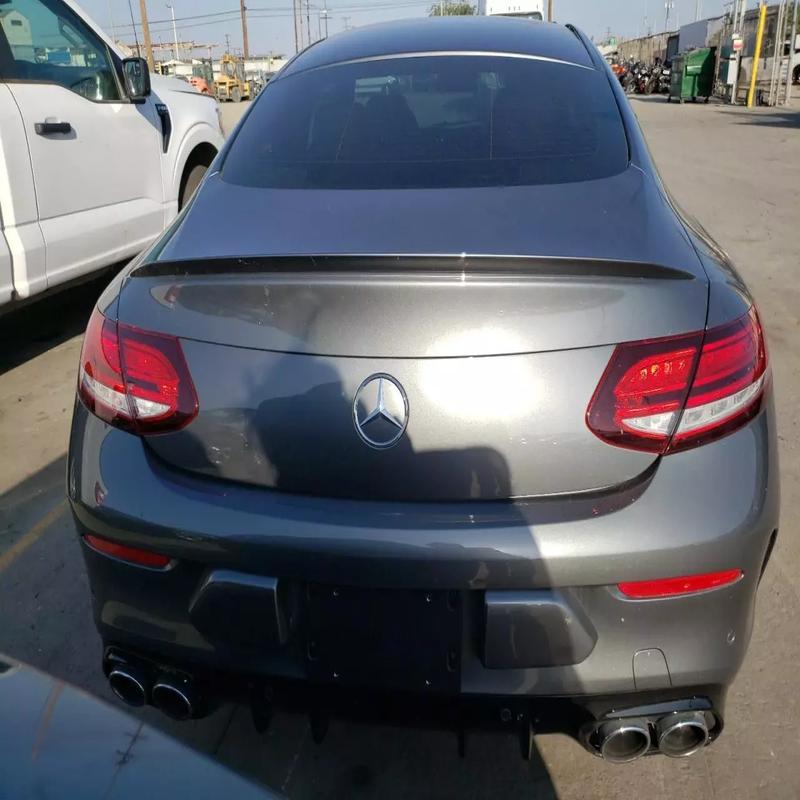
Aucun dommage détecté.
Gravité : aucun